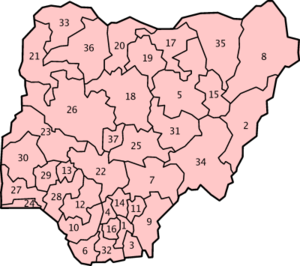
Nigerias delstater
Nigerias delstater
Nigeria har siden 1996 været inddelt i et hovedstadsområde, Federal Capital Territory, og 36 delstater. Delstaterne og hovedstadsområdet er inddelt i totalt 774 lokalt styrede områder, local government areas.